Milt Larkin

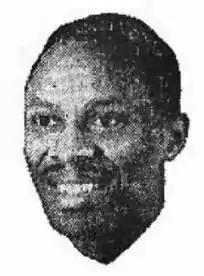
Milton Larkin c. 1943

Milt Larkin (October 10, 1910, Navasota, Texas – August 31, 1996) was an American jazz trumpeter, bandleader and singer.